Monument to Leo Tolstoy on Prechistenka

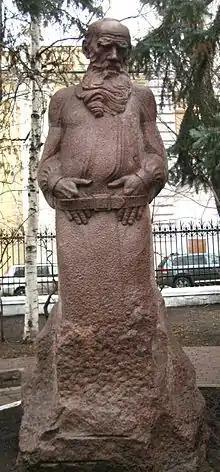

The Monument to Leo Tolstoy on Prechistenka was installed in Moscow in the courtyard of the (11). The granite sculpture was made in 1913 by sculptor Sergey Merkurov, and has been in its current location since 1972.